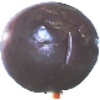
Label: passion_fruit